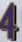
Number: 4